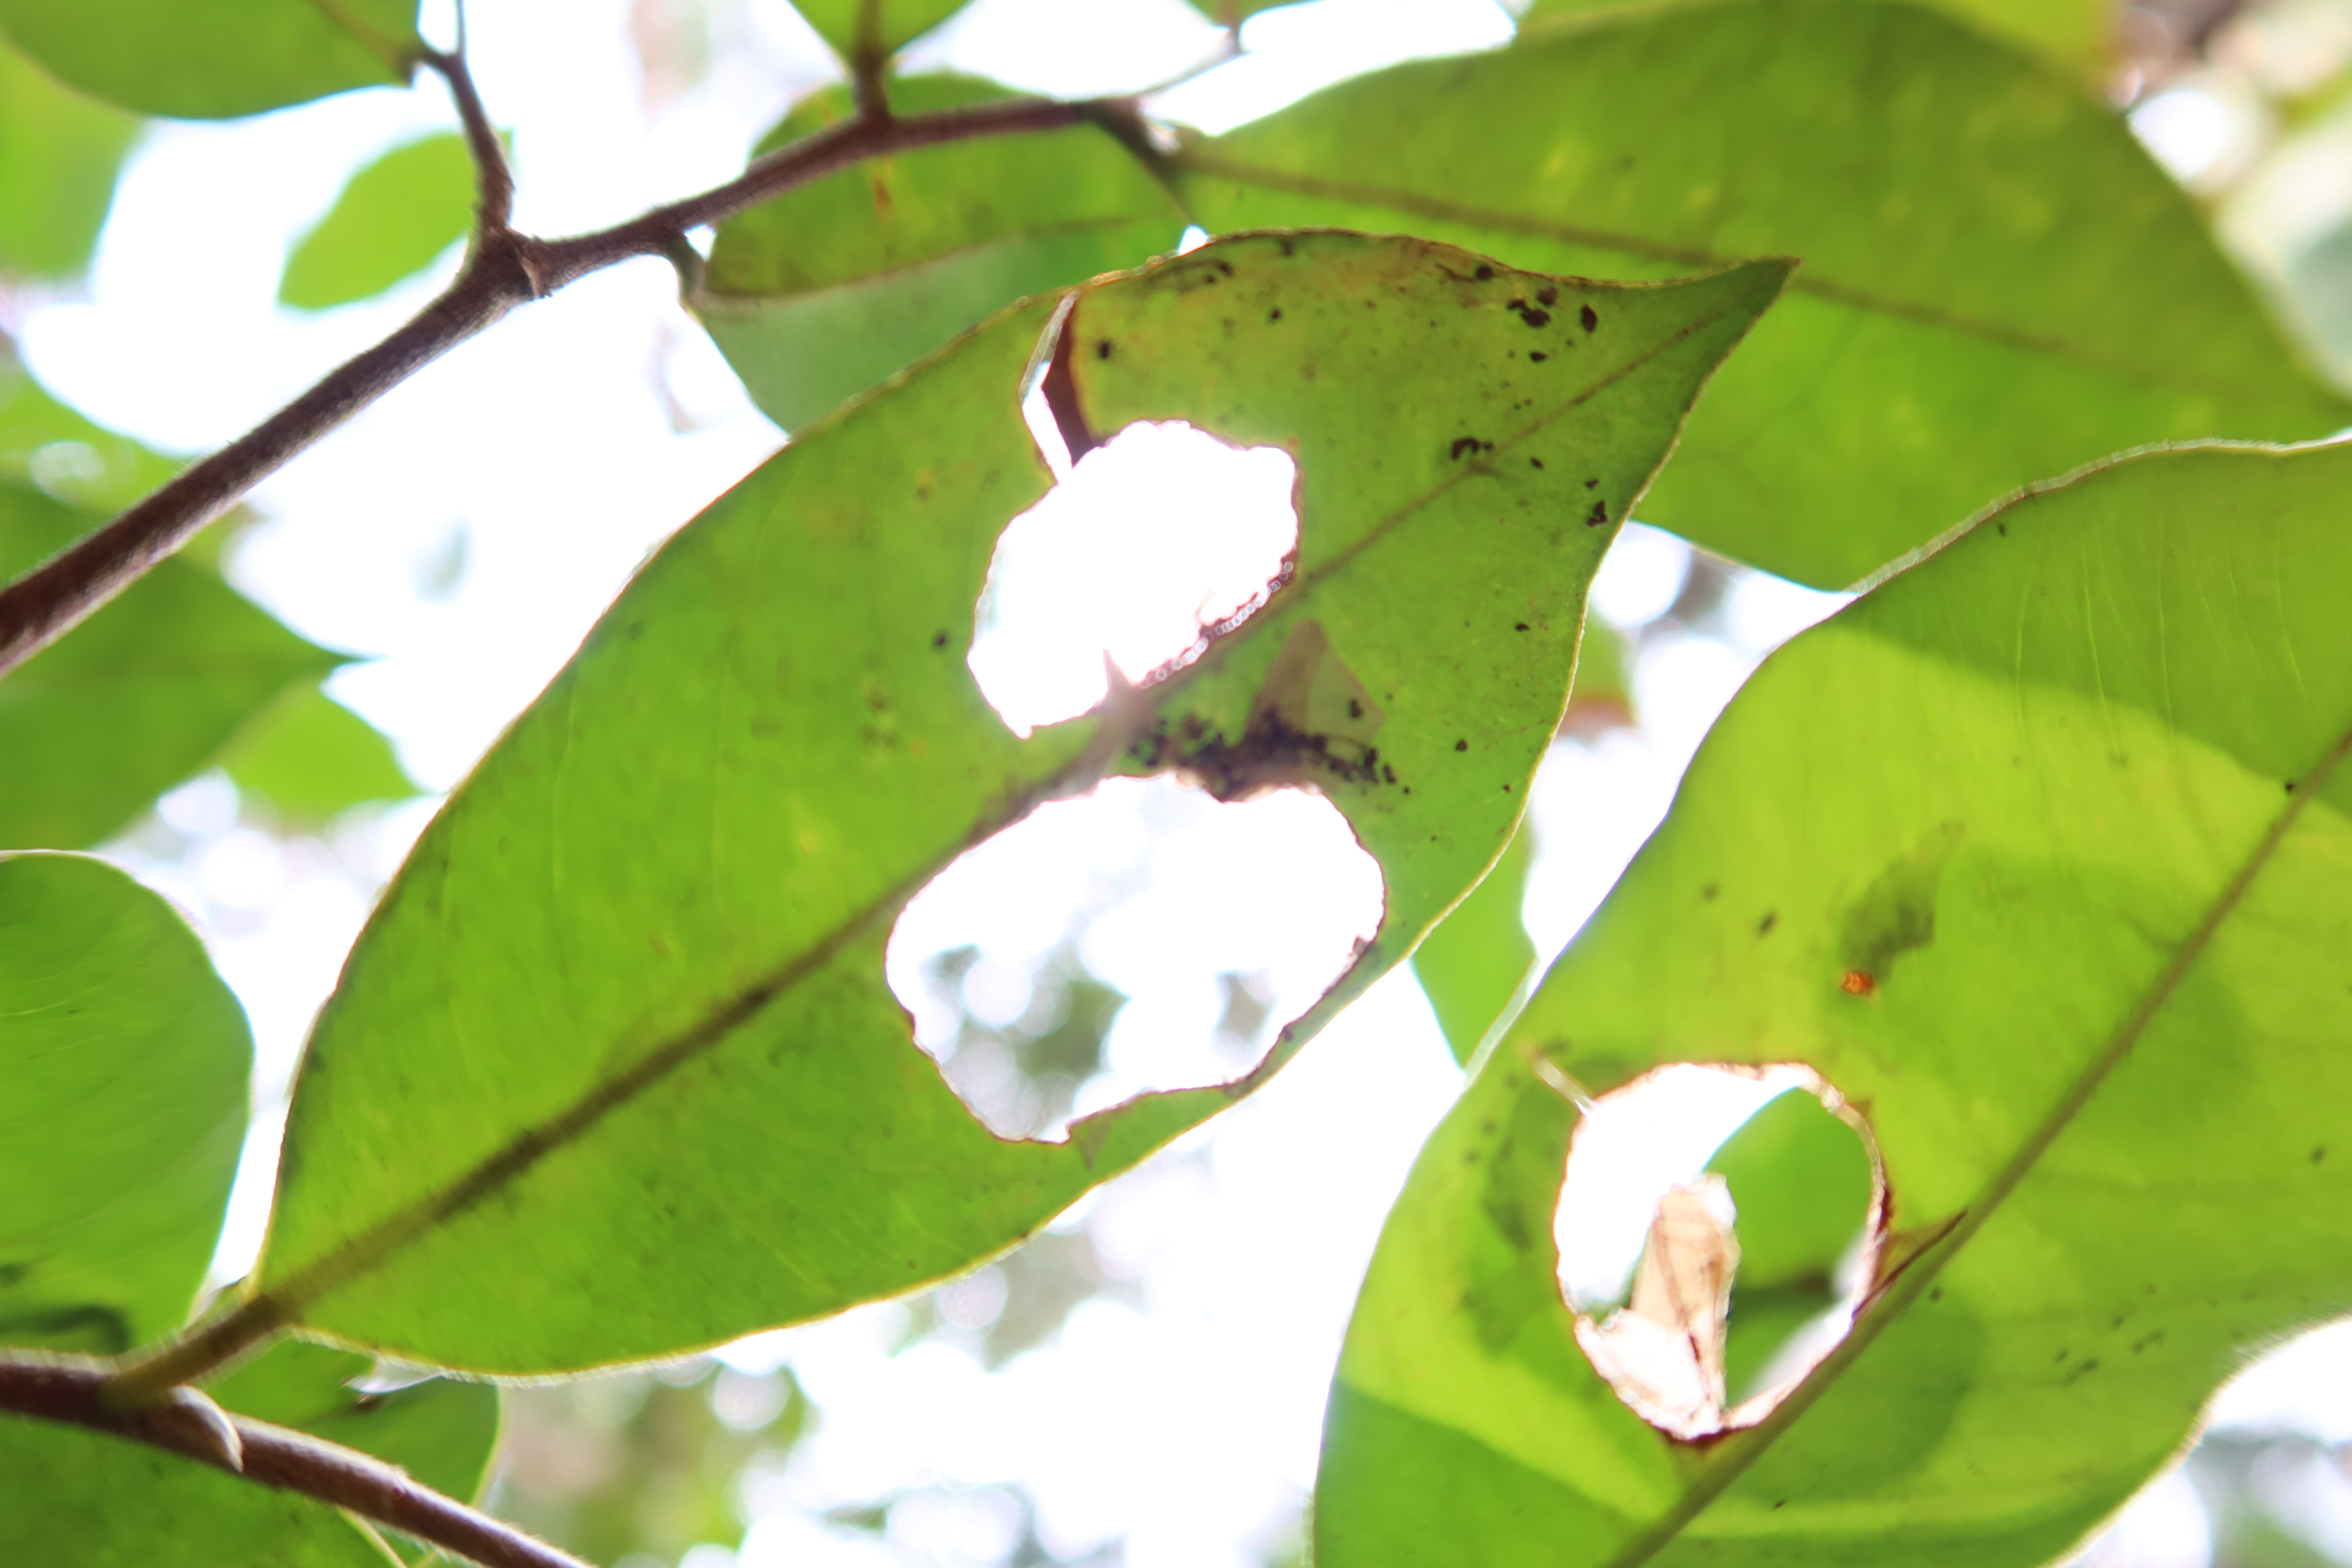
Label: Translucent lesion